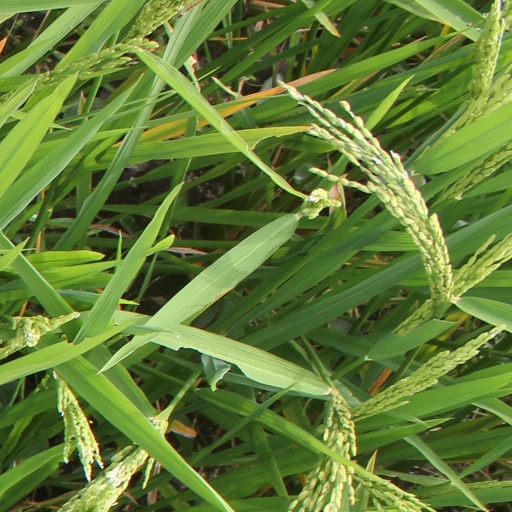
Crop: rice